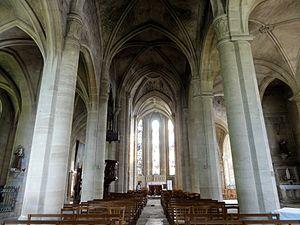
Vue générale intérieure.
L’église Notre-Dame-de-la-Nativité est une église catholique paroissiale située à Magny-en-Vexin dans le Val-d'Oise. Elle remplace une précédente église qui datait en partie du XIIIᵉ siècle et qui avait été incendiée par les Anglais en 1436, sous la guerre de Cent Ans. En commençant par les parties orientales, cette église est successivement reconstruite dans le style gothique flamboyant entre 1490 et 1530 environ, en ne conservant que les piles du clocher de l'église du XIIIᵉ siècle ainsi que le plan de la nef. Pendant deux autres campagnes de construction, l'église est agrandie vers le sud et vers le nord, dans le style de la Renaissance. Un bas-côté sud flanquée de chapelles et comportant un portail représentatif est érigé entre 1540 environ et 1561. Puis un second croisillon nord, une sacristie et une grande chapelle seigneuriale au sud du transept sont bâties au début du XVIᵉ siècle, et des chapelles sont ajoutées devant le bas-côté sud. Ainsi, le style de la Renaissance devient dominant à l'extérieur, où l'élévation sud tournée vers la ville se remarque par sa silhouette inhabituelle et sa riche ornementation.